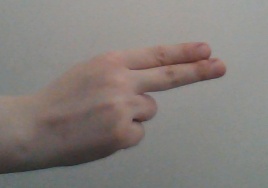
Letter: ain